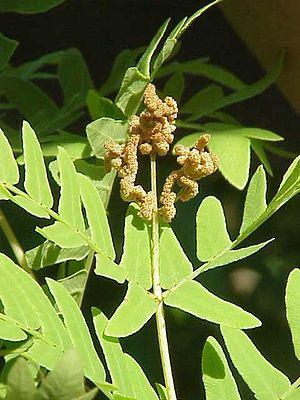
Les Fougères ou Filicophytes ou encore Filicophyta, sont une sous-division de cryptogames vasculaires. Elles comportent environ 13 000 espèces, le plus grand embranchement végétal après les Angiospermes. On rencontre environ les trois quarts des espèces dans les régions tropicales et une bonne proportion de ces fougères tropicales est épiphyte. Leurs modes de reproduction les confinent dans les milieux humides.